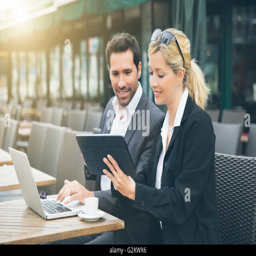
business people meeting for a coffee break